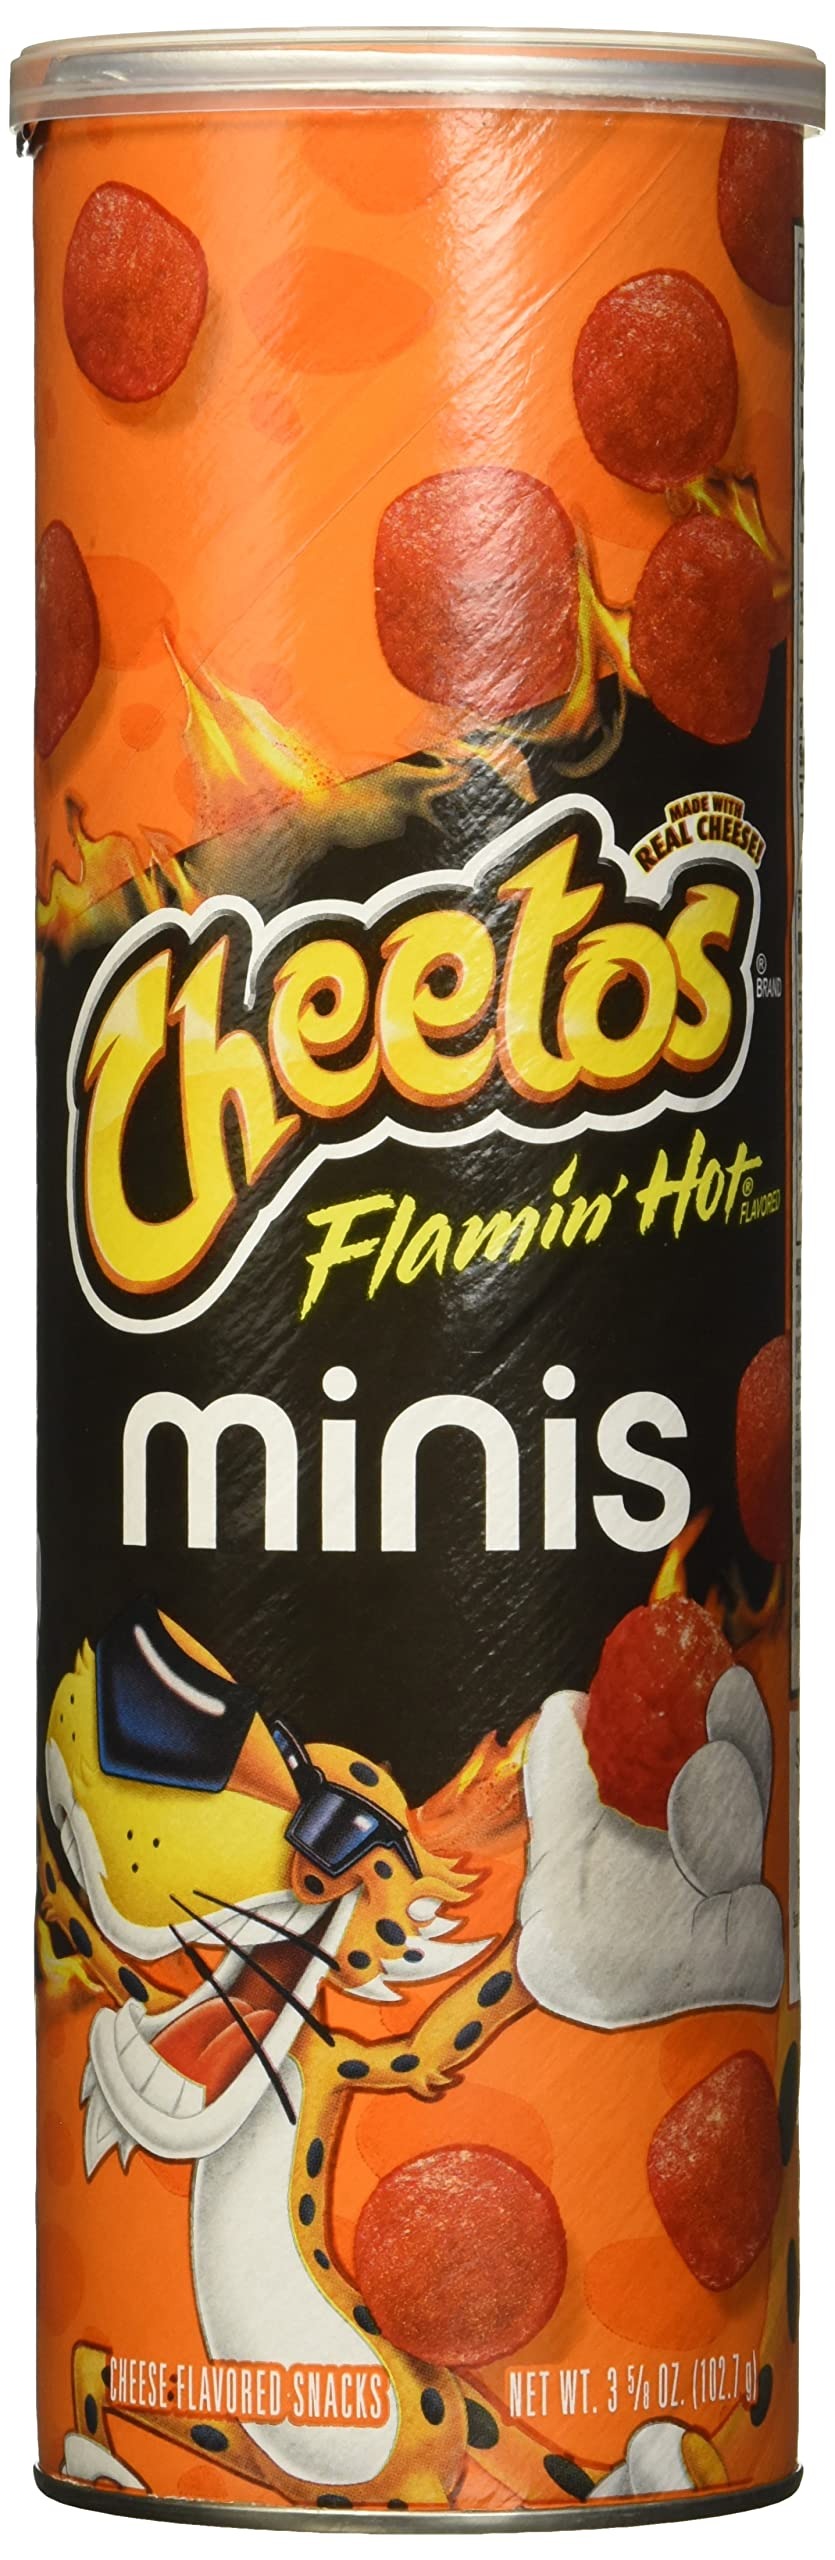
Item Name: Cheetos Flamin' Hot Minis Take-Home Canister Straight Pack (6 Count)
Value: 6.0
Unit: Count

Price: 16.645